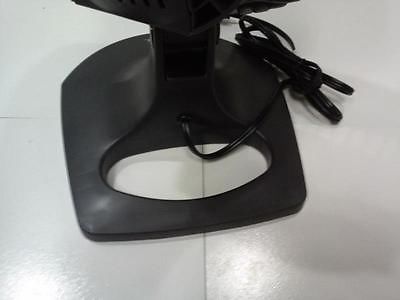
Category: fan